Interstate 74 in North Carolina

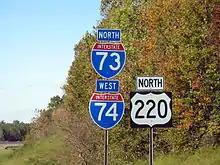
I-73/I-74/US 220, near Biscoe

In late 2018, this segment was extended by , from US 220/Haywood Cemetery Road to a partially completed trumpet interchange on US 220 north of Rockingham. A bypass around Rockingham that connected to the US 74 bypass south of the town opened in late-January 2025.